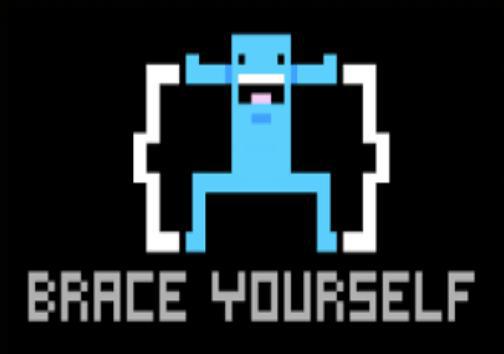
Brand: brace yourself
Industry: Clothes